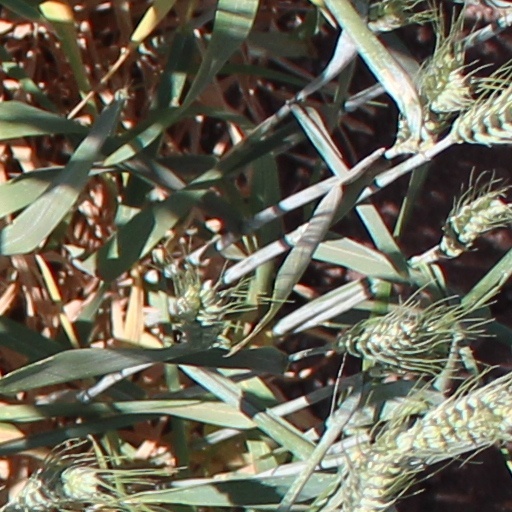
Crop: wheat